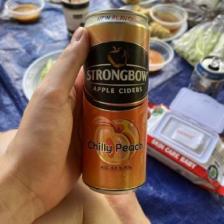
Label: cans